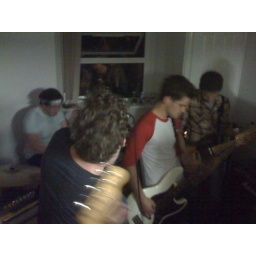
kids in glass houses - jen's kitchen